Field of Mars (Saint Petersburg)

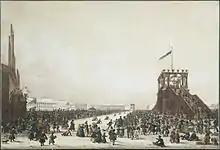
Ice slides and other attractions on the field in the 1820s

In 1750 a theatre, designed by Rastrelli, was built on the square, replacing an earlier one that had stood on the corner of the Catherine Canal and Nevsky Prospect but had burnt down in 1749. The new theatre was of wooden construction on a stone foundation, and had three tiers of boxes. It was built by 353 soldiers of the garrison regiments, and was completed on 25 April. It hosted its first performance, a comedic opera, on 3 May, becoming the first opera house in Russia. It eventually fell into disrepair and was demolished towards the end of the eighteenth century. From 1751 the area in front of the Summer Palace became known as the "Tsaritsyn Meadow". It also hosted the Maly Theatre on the banks of the Moyka, and was the venue of a German troupe led by Karl Knipper, which performed with the pupils of the city's Foundling Home. It was rebuilt in October 1781 by order of Catherine the Great, and continued to host performances. Ivan Dmitrevsky, an actor in the troupe, and later its director, arranged for it to present the first productions of comedic works by Denis Fonvizin, including "The Brigadier" and "The Minor". The theatre also hosted performances of Catherine's own plays, and the first performance of Pierre Beaumarchais's "The Barber of Seville" in Russia. The Maly Theatre was eventually demolished in 1797 on the orders of the new emperor Paul I. The Theatrical Bridge, part of the Tripartite Bridge, is a reminder of the theatre's existence.